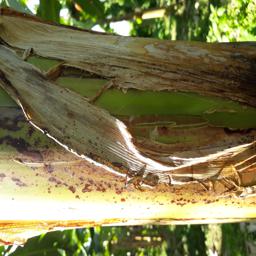
Label: PSEUDOSTEM WEEVIL